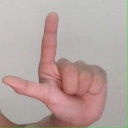
अक्षर: ल